Morainville-Jouveaux

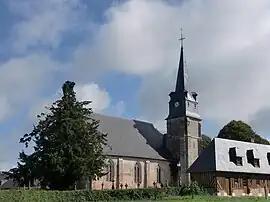
The church in Morainville

Morainville-Jouveaux is a commune in the Eure department in Normandy in northern France.